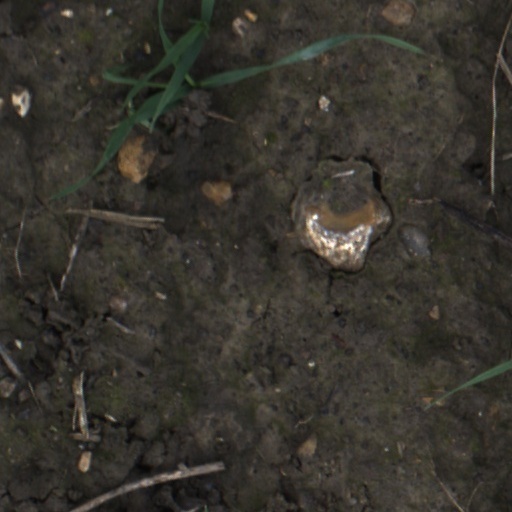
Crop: wheat